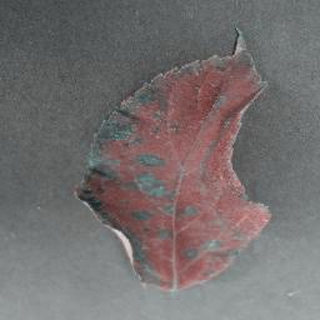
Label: apple_cedar_apple_rust